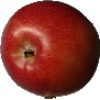
Label: Apple Braeburn 1